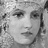
Emotion: neutral